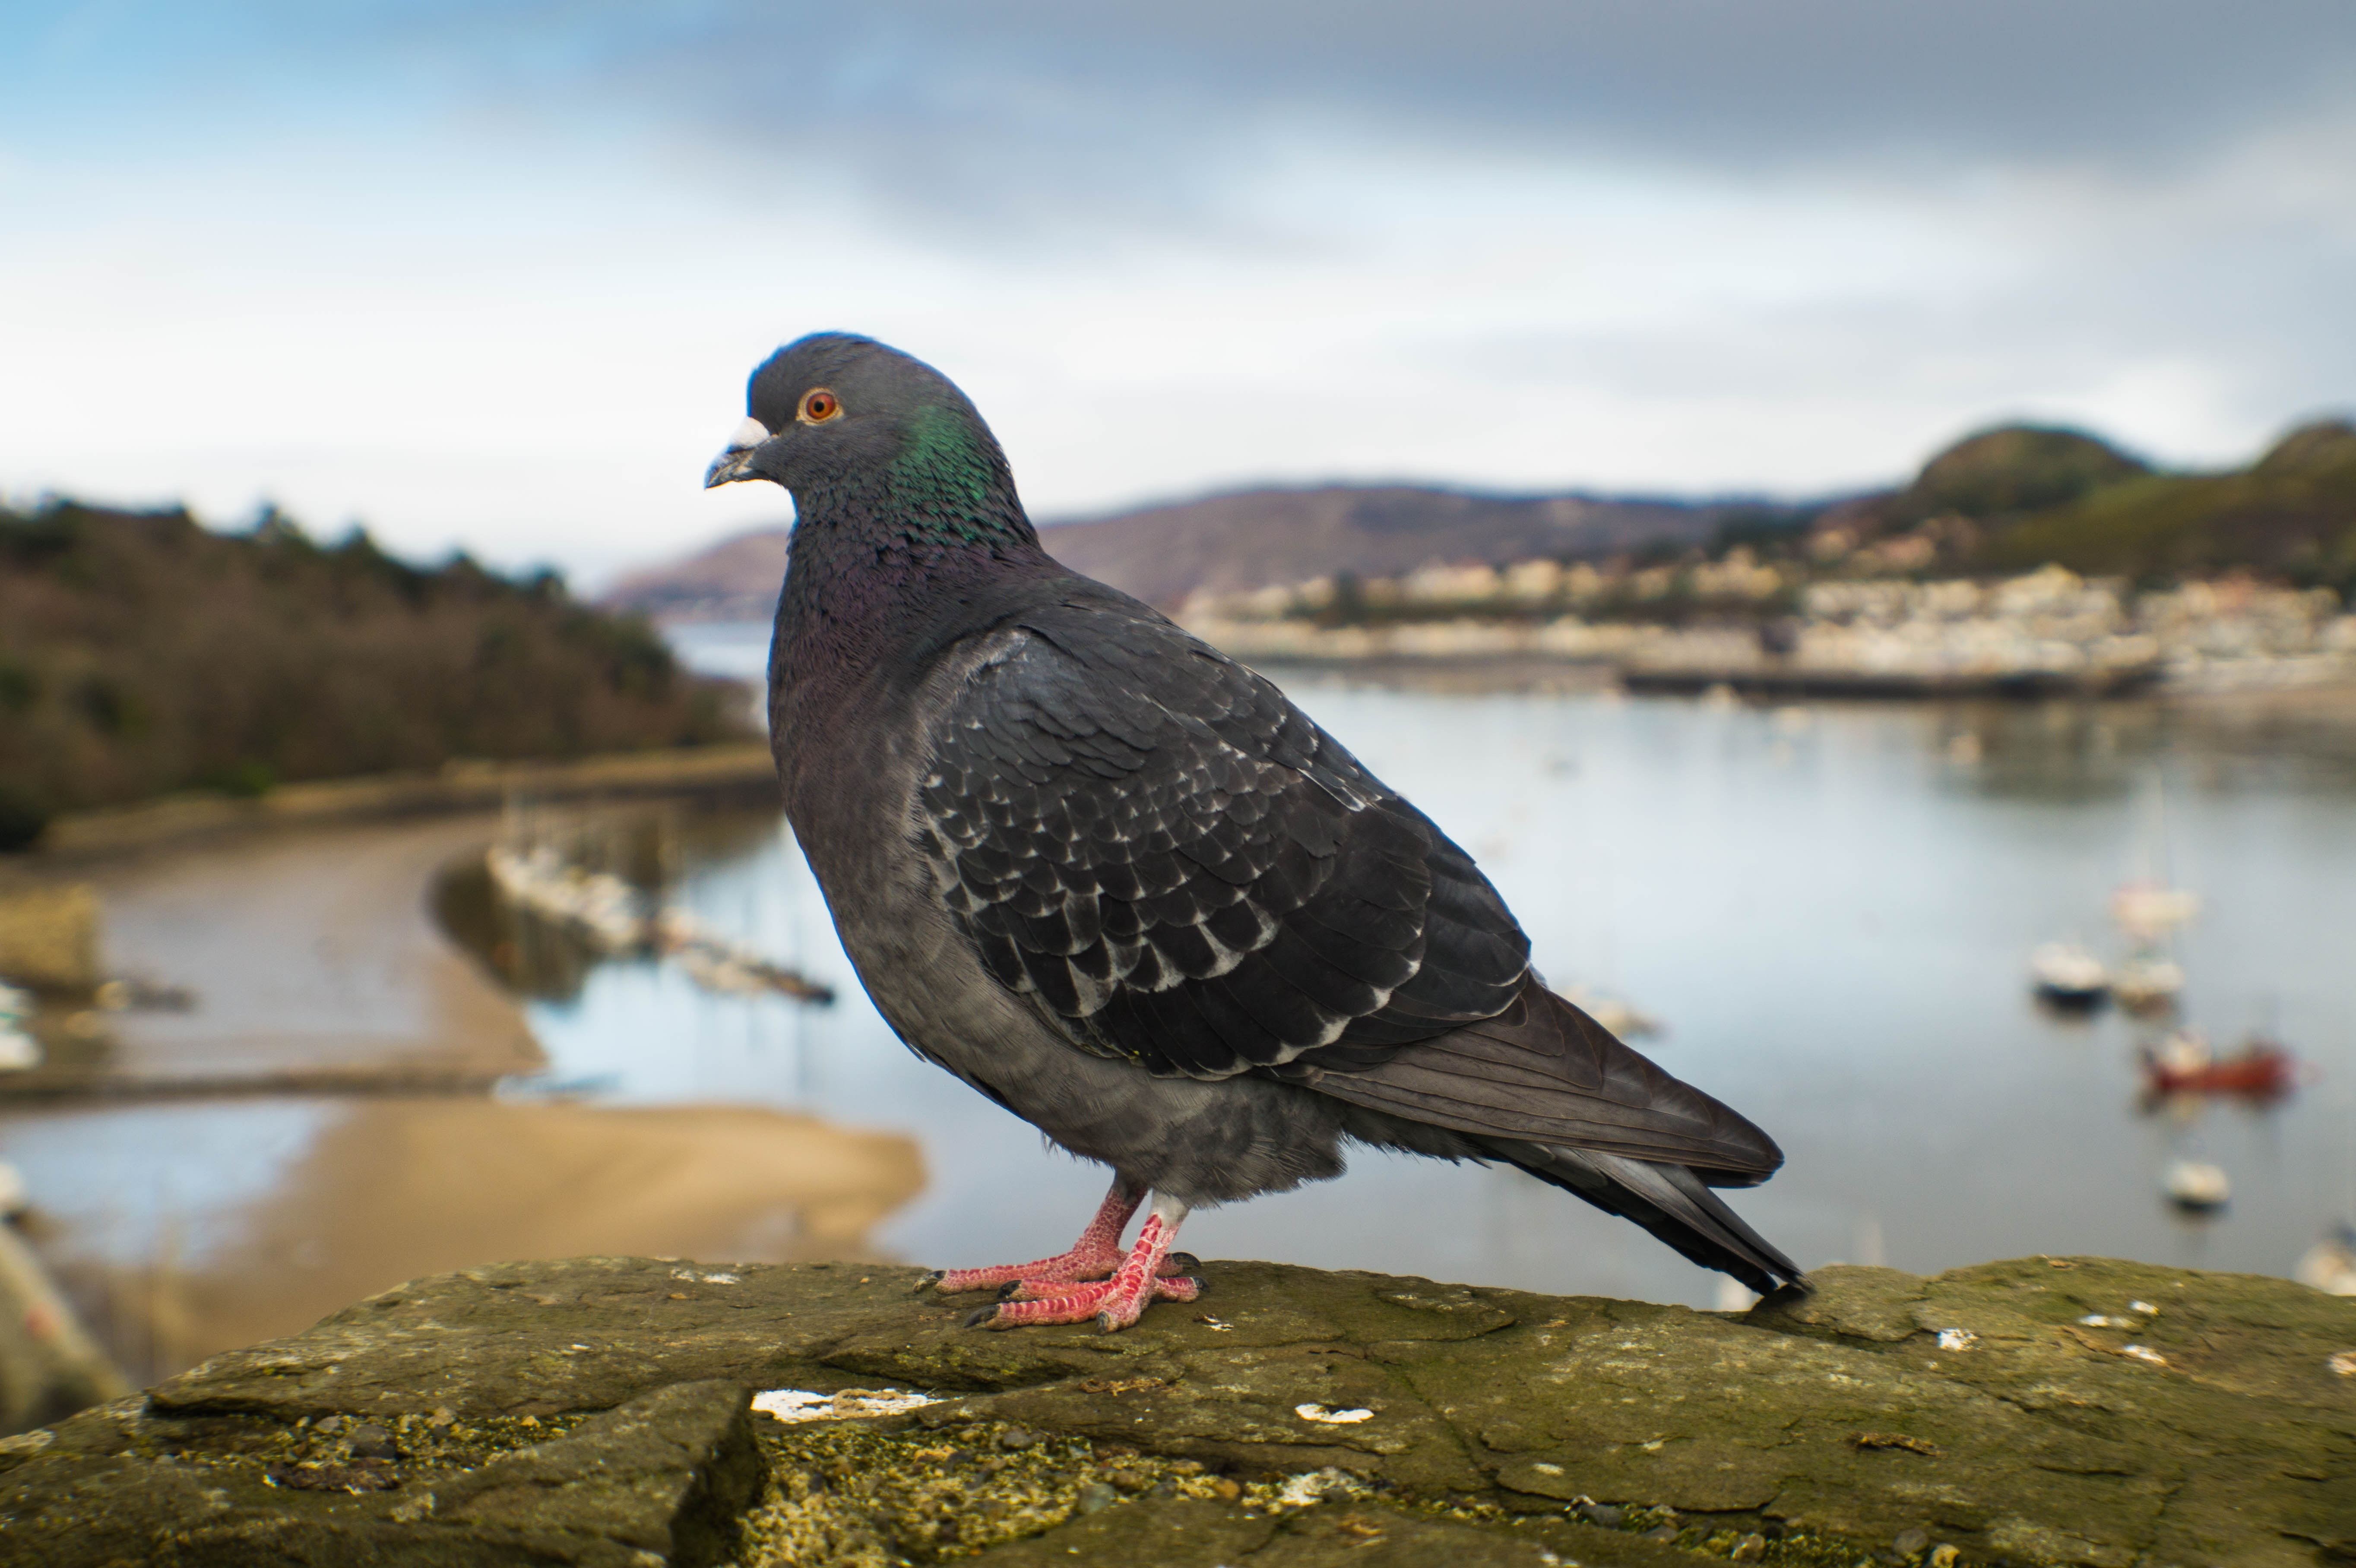
nature, bird, wildlife, beak, feather, fauna, outdoors, wales, pigeon, animals, vertebrate, pigeons and doves, stock dove, conwy